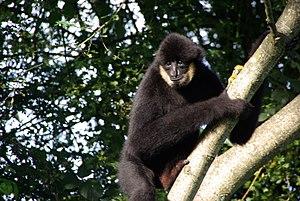
gibbon
Le Parc zoo du Reynou est un parc zoologique situé dans le département de la Haute-Vienne, dans la commune du Vigen. Le parc s'étend sur plus de 60 hectares et compte plus de 600 animaux de plus de 130 espèces différentes. Il a ouvert ses portes le 1ᵉʳ juillet 1997 et présente des espèces très variées allant des ouistitis pygmées, le plus petit singe du monde, jusqu'aux girafes de Rothschild, en passant par de nombreuses espèces de fauves et d'oiseaux.